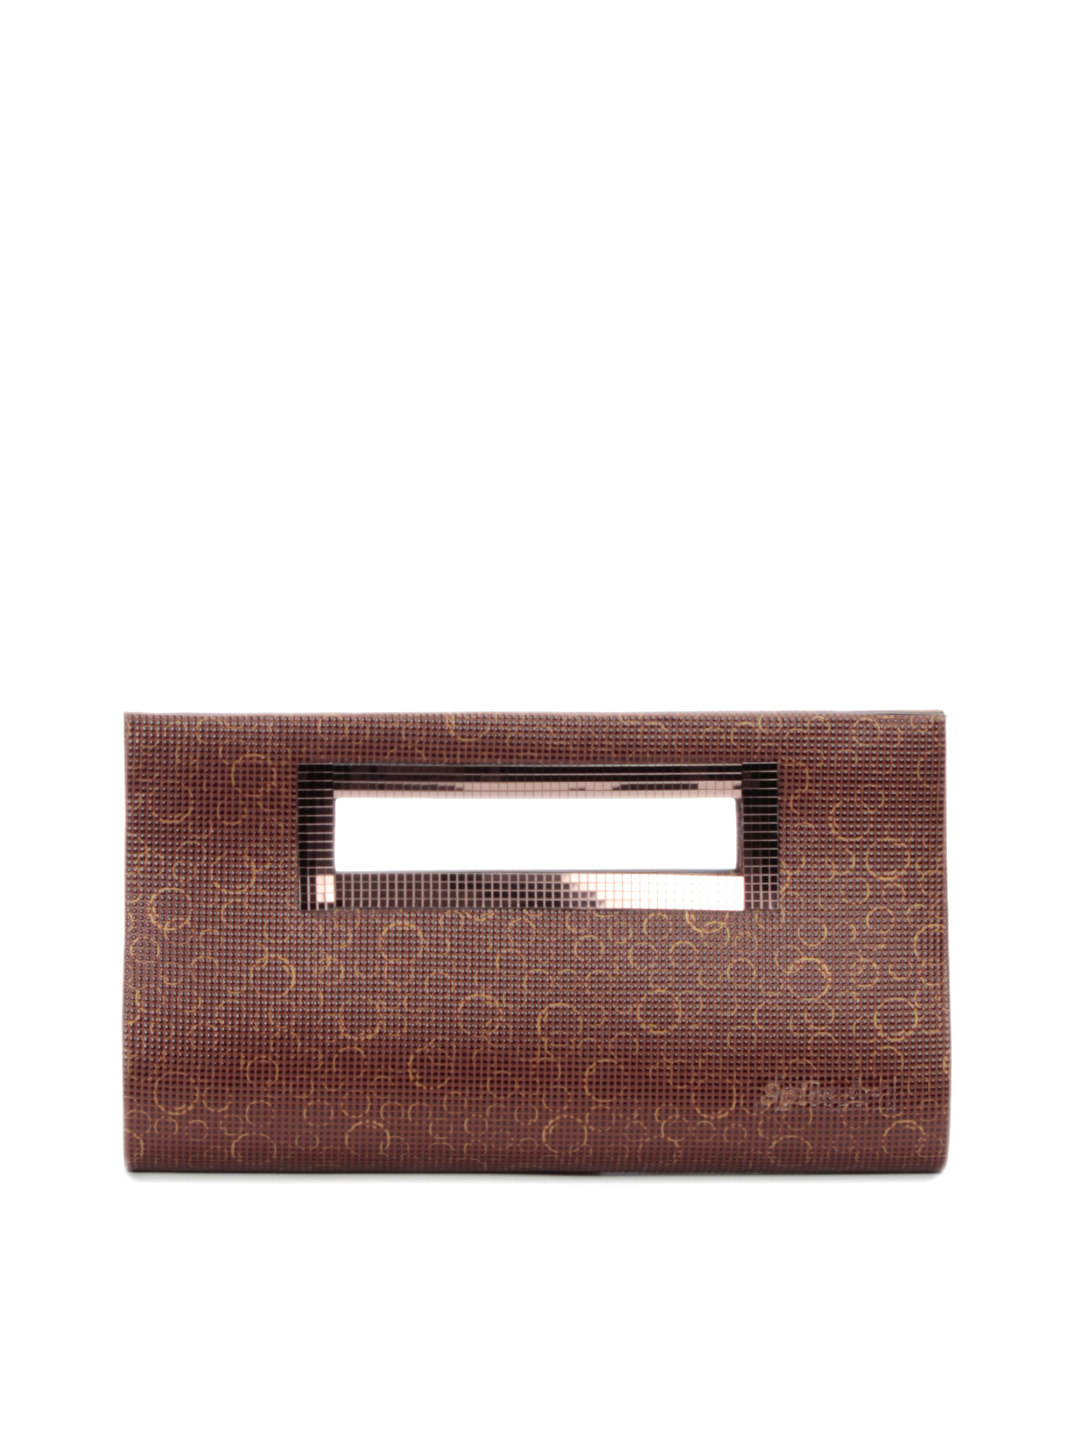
Spice Art Women Leatherette Brown Clutch
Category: Accessories / Bags / Clutches
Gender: Women
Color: Brown
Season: Winter 2015
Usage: Casual